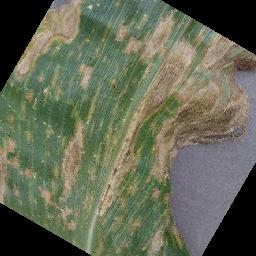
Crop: corn
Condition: (maize)_cercospora_spot_gray_spot